Eddie Drohan

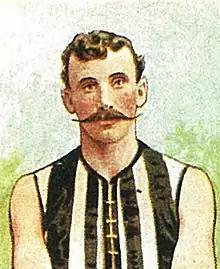
Drohan in 1906

Edward Patrick Drohan (17 July 1876 – 28 July 1938) was an Australian rules footballer who played for the Fitzroy Football Club and Collingwood Football Club in the Victorian Football League (VFL) before becoming an umpire and a coach.